Parting of the Red Sea

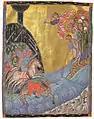
"The Passage of the Red Sea" Manuscript by Toros Roslin, 1266

God causes the Pharaoh to pursue the Israelites with chariots, and the pharaoh overtakes them at Pi-hahiroth. When the Israelites see the Egyptian army they are afraid, but the pillar of fire and the cloud separates the Israelites and the Egyptians. At God's command, Moses held his Staff out over the water, water parted, and the Israelites walked through on dry land with a wall of water on either side (Exodus 14:21&22). The Egyptians pursued them, but at daybreak God clogged their chariot-wheels and threw them into a panic, and with the return of the water, the pharaoh and his entire army are destroyed. When the Israelites saw the power of God, they put their faith in God and in Moses, and sang a song of praise to the Lord for the crossing of the sea and the destruction of their enemies. (This song, at , is called the Song of the Sea).